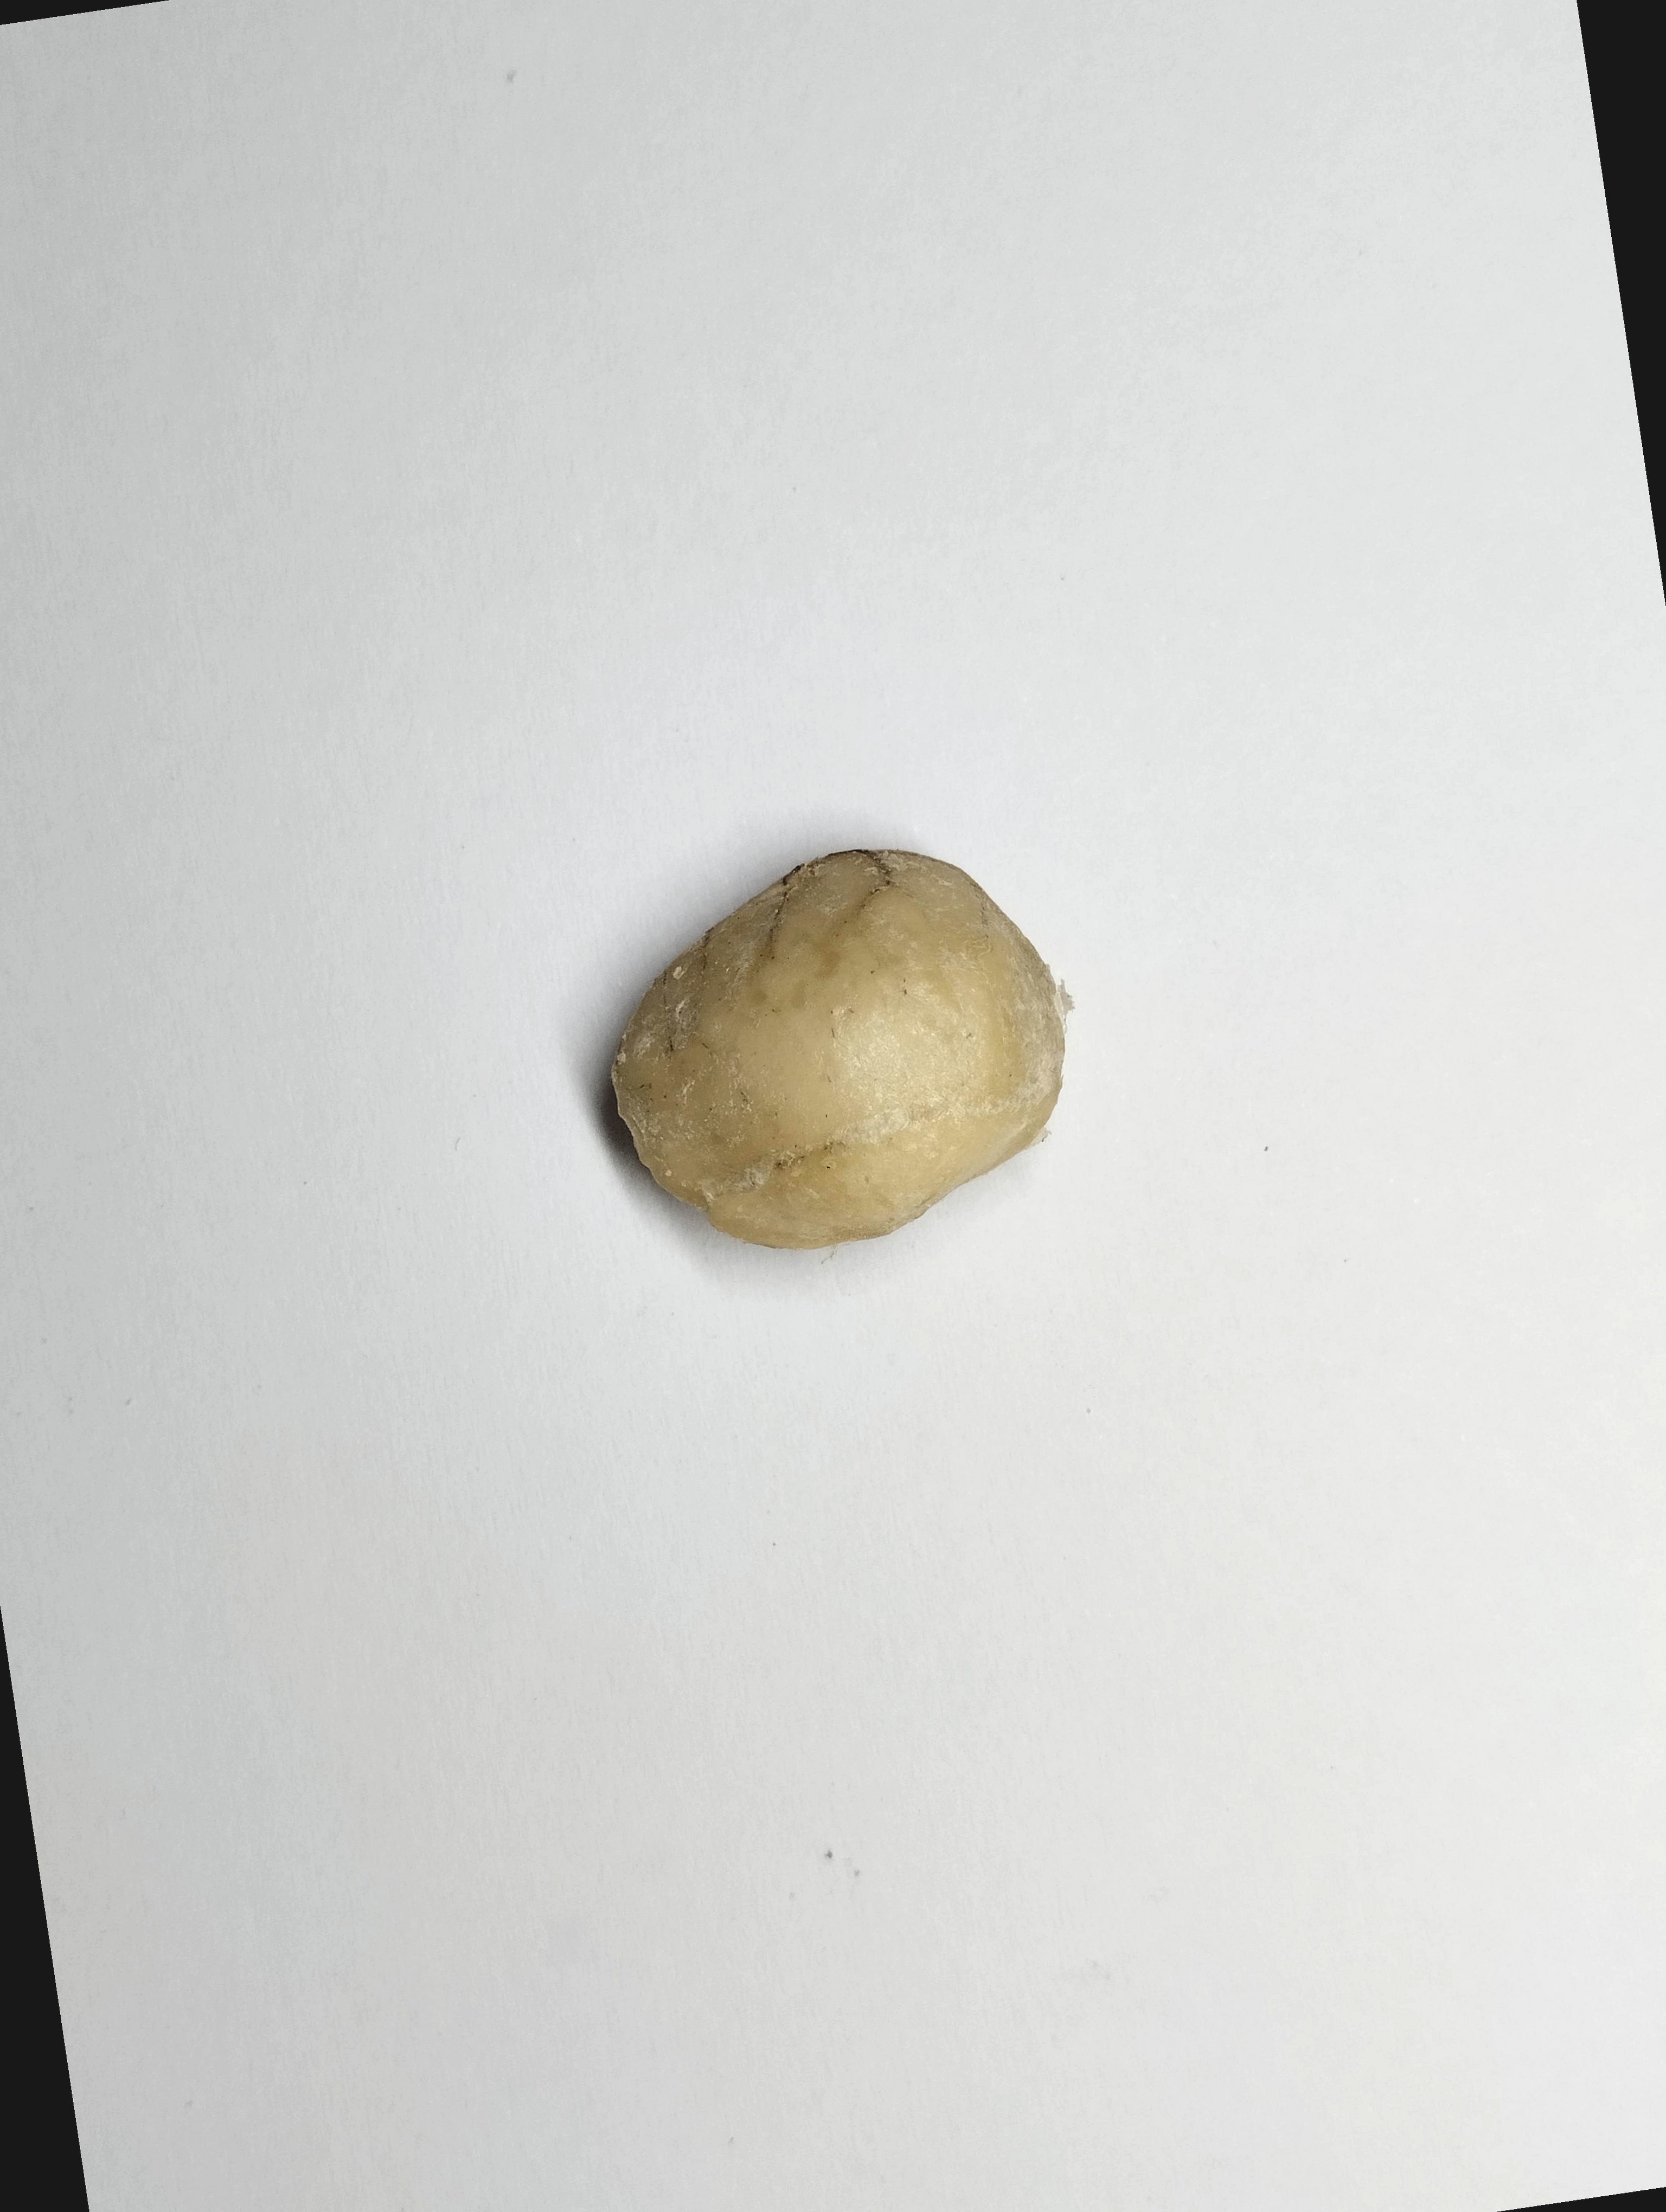
Label: bagus (good seed)